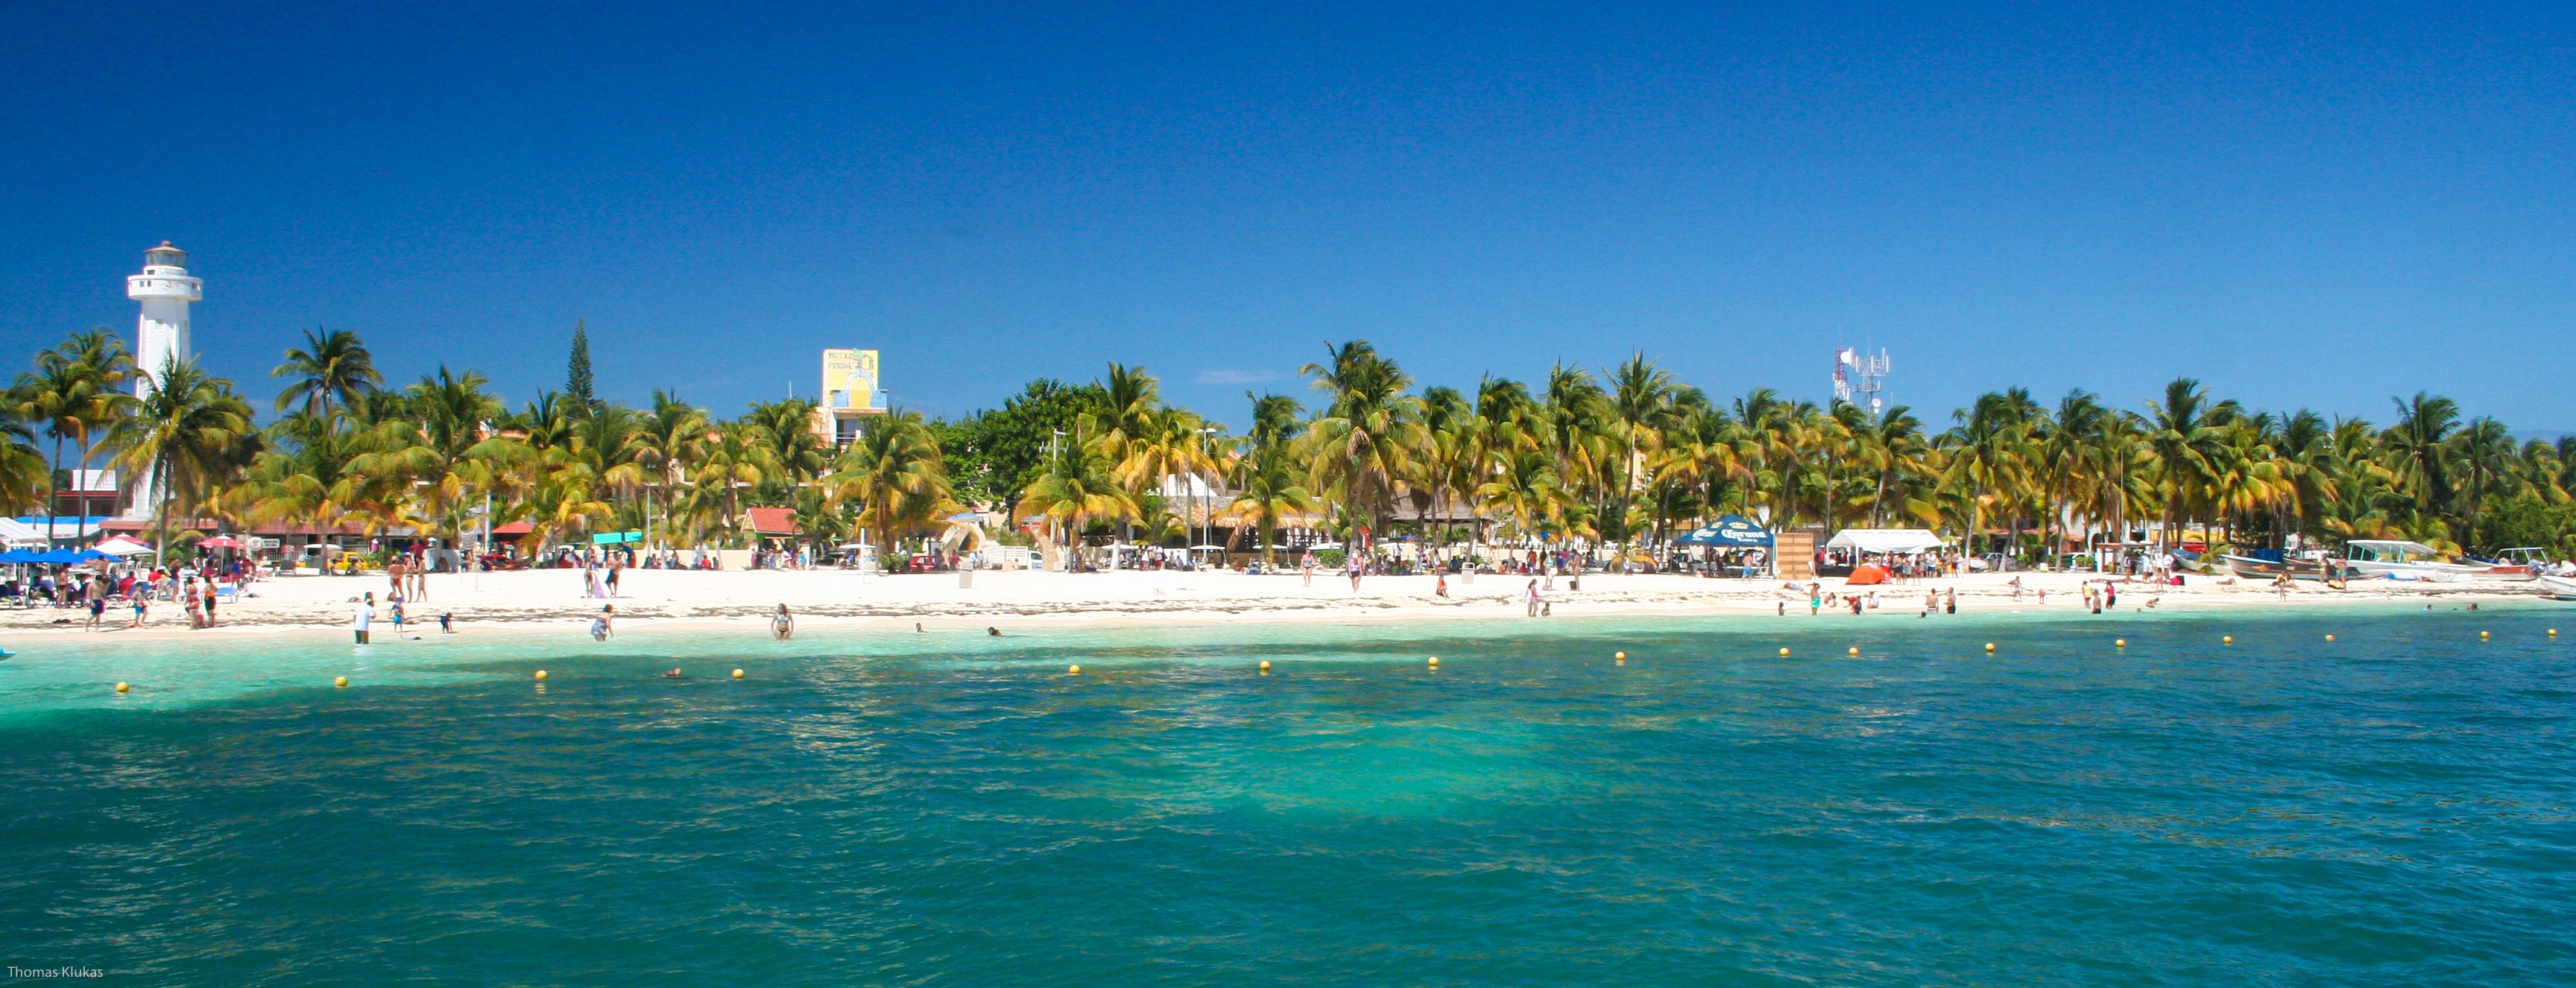
beach, sea, coast, water, summer, vacation, holiday, lagoon, bay, island, marina, leisure, resort, mexico, caribbean, cancun, cape, beach sea, by the sea, beautiful beaches, cay